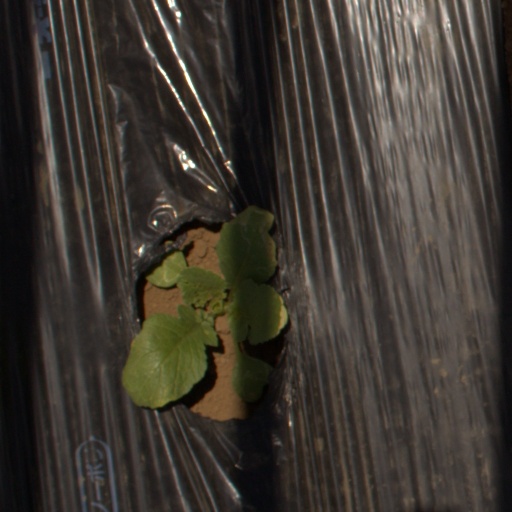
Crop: Jerusalem artichoke